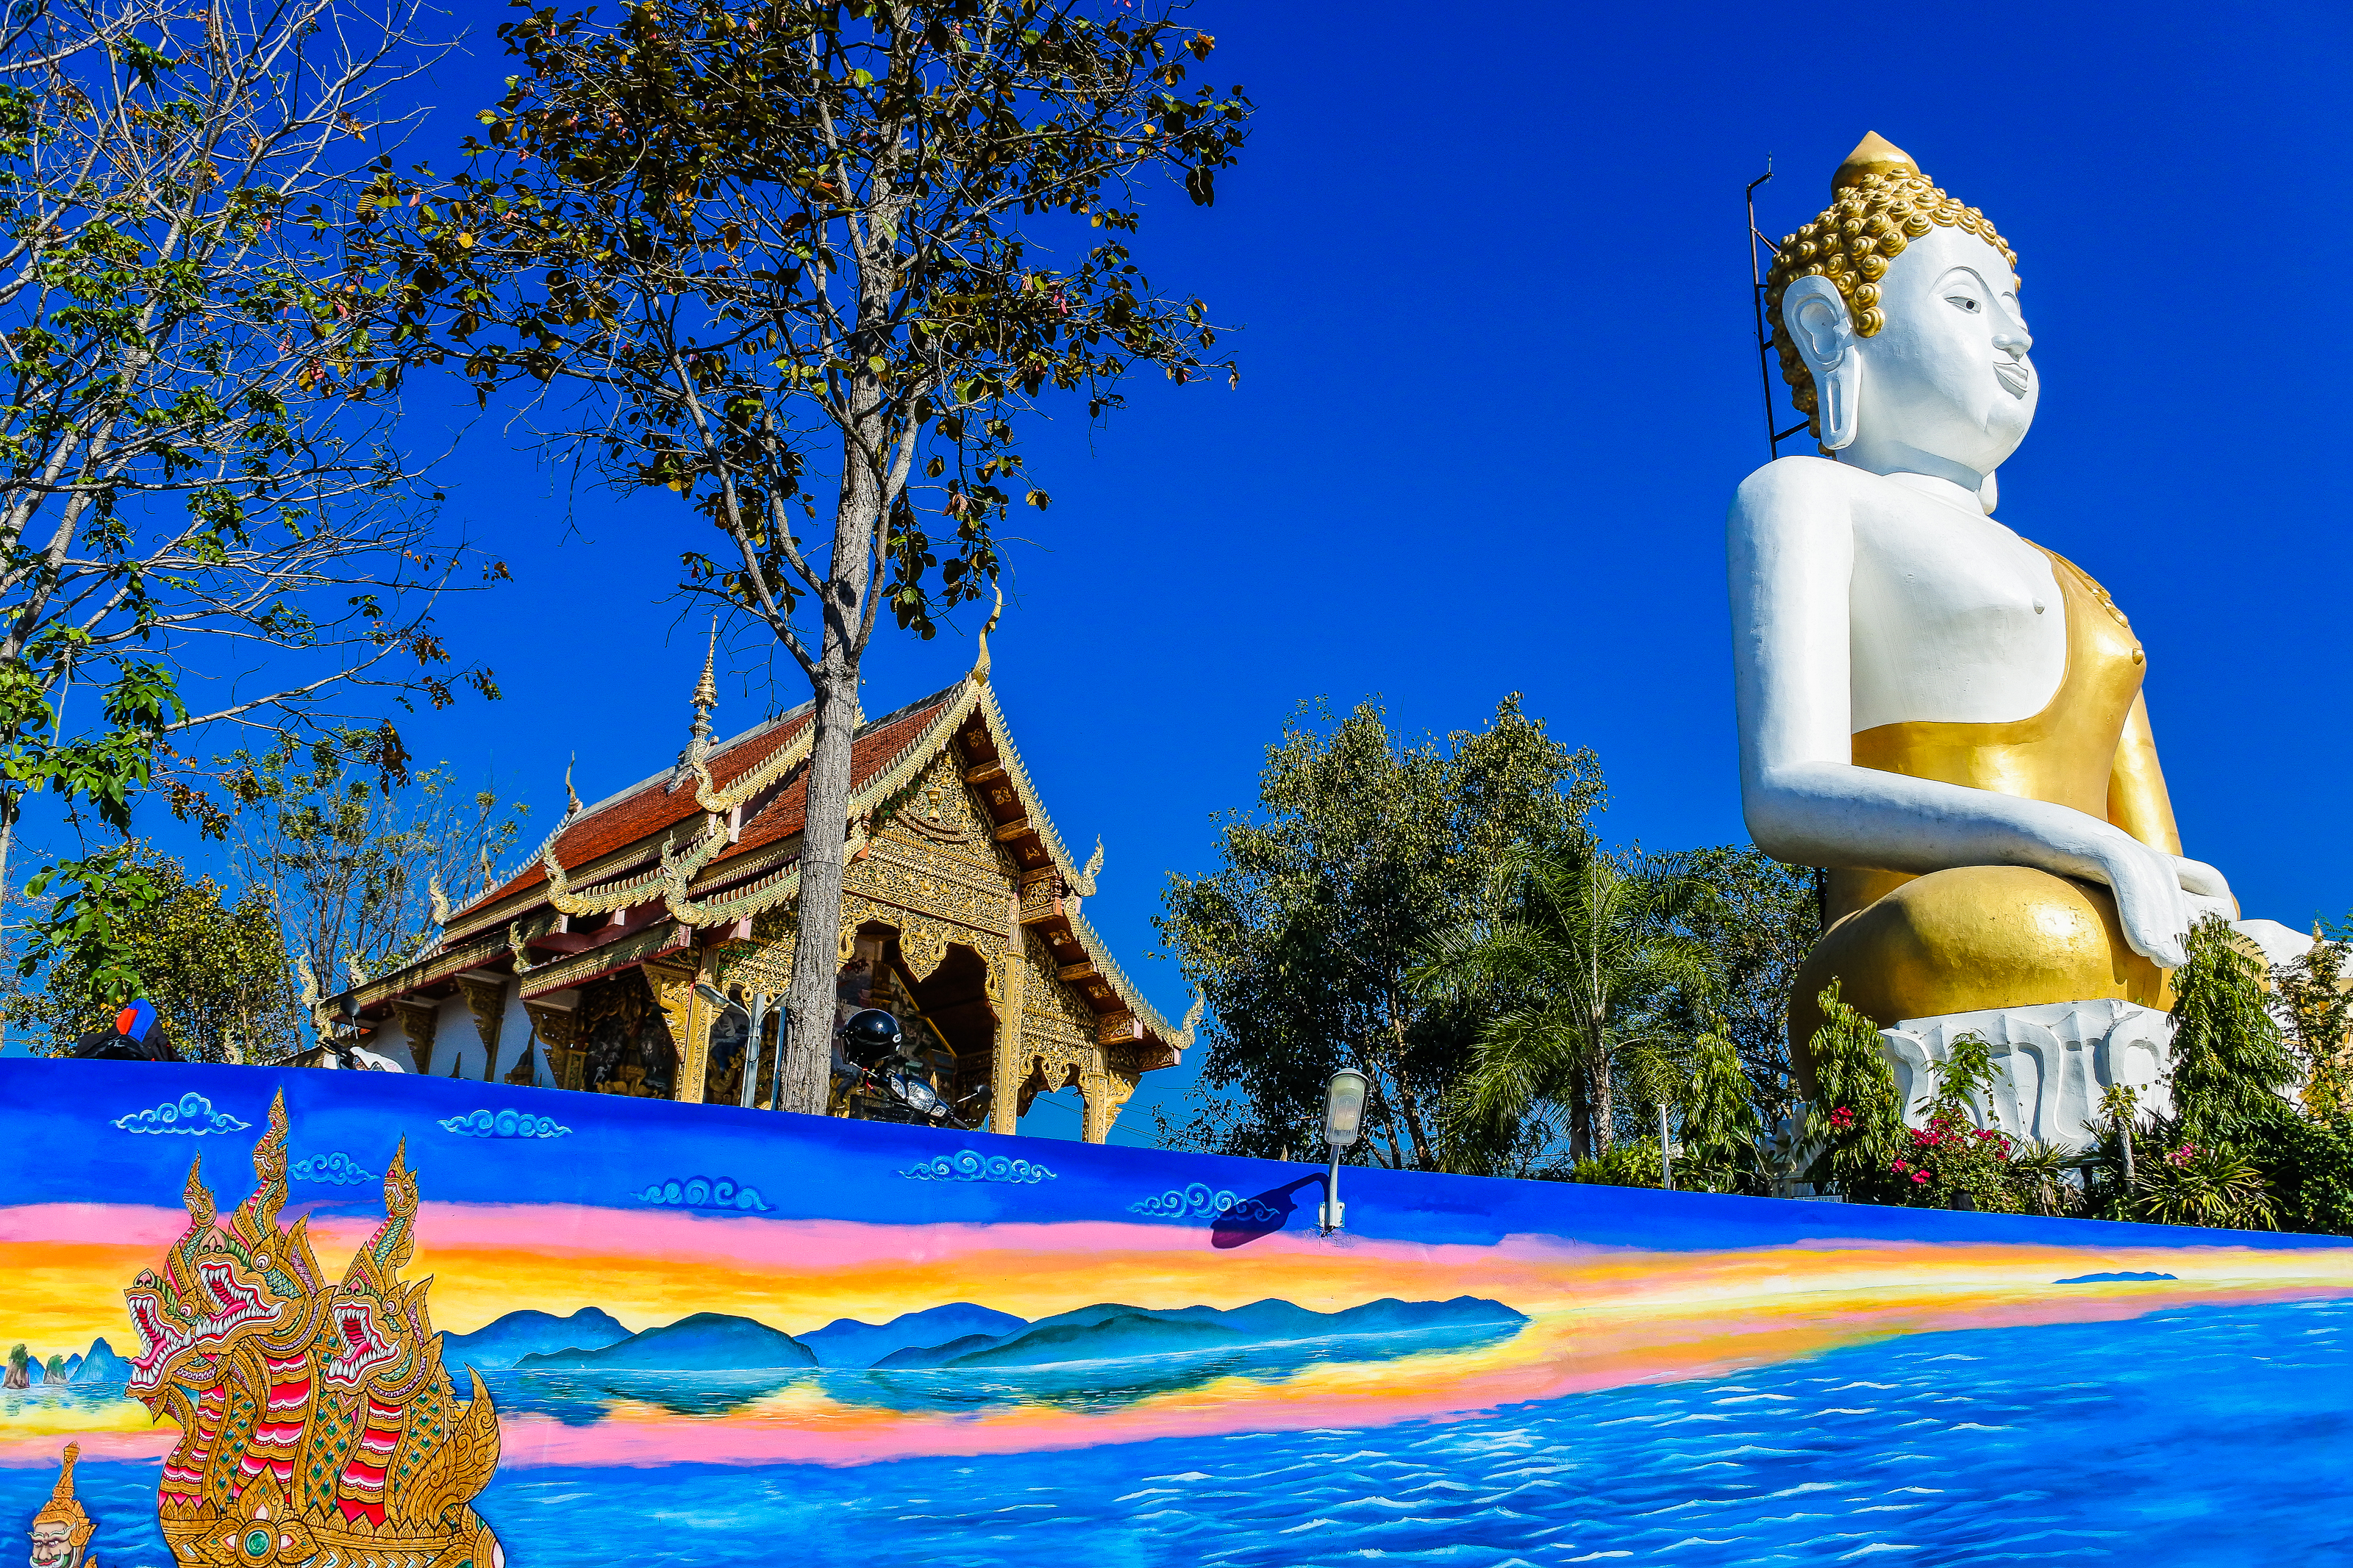
symbol, building, cloud, beautiful, white, buddha, temple of the golden mountain, thailand, yunnan, golden, landmark, sky, image, old, temples, bangkok, thai, brown, ancient, stupa, traditional, background, peace, tibetan, worship, religious, city, tourism, twilight, gold, wat doi kum, chiang mai, wat phra that doi kham, place, architecture, art, famous, asia, asian, wat, buddhism, religion, pagoda, outdoors, prayer, culture, buddhist, temple, travel, nature, blue, water, majorelle blue, leisure, fun, tree, world, statue, place of worship, fictional character, vacation, recreation, tourist attraction